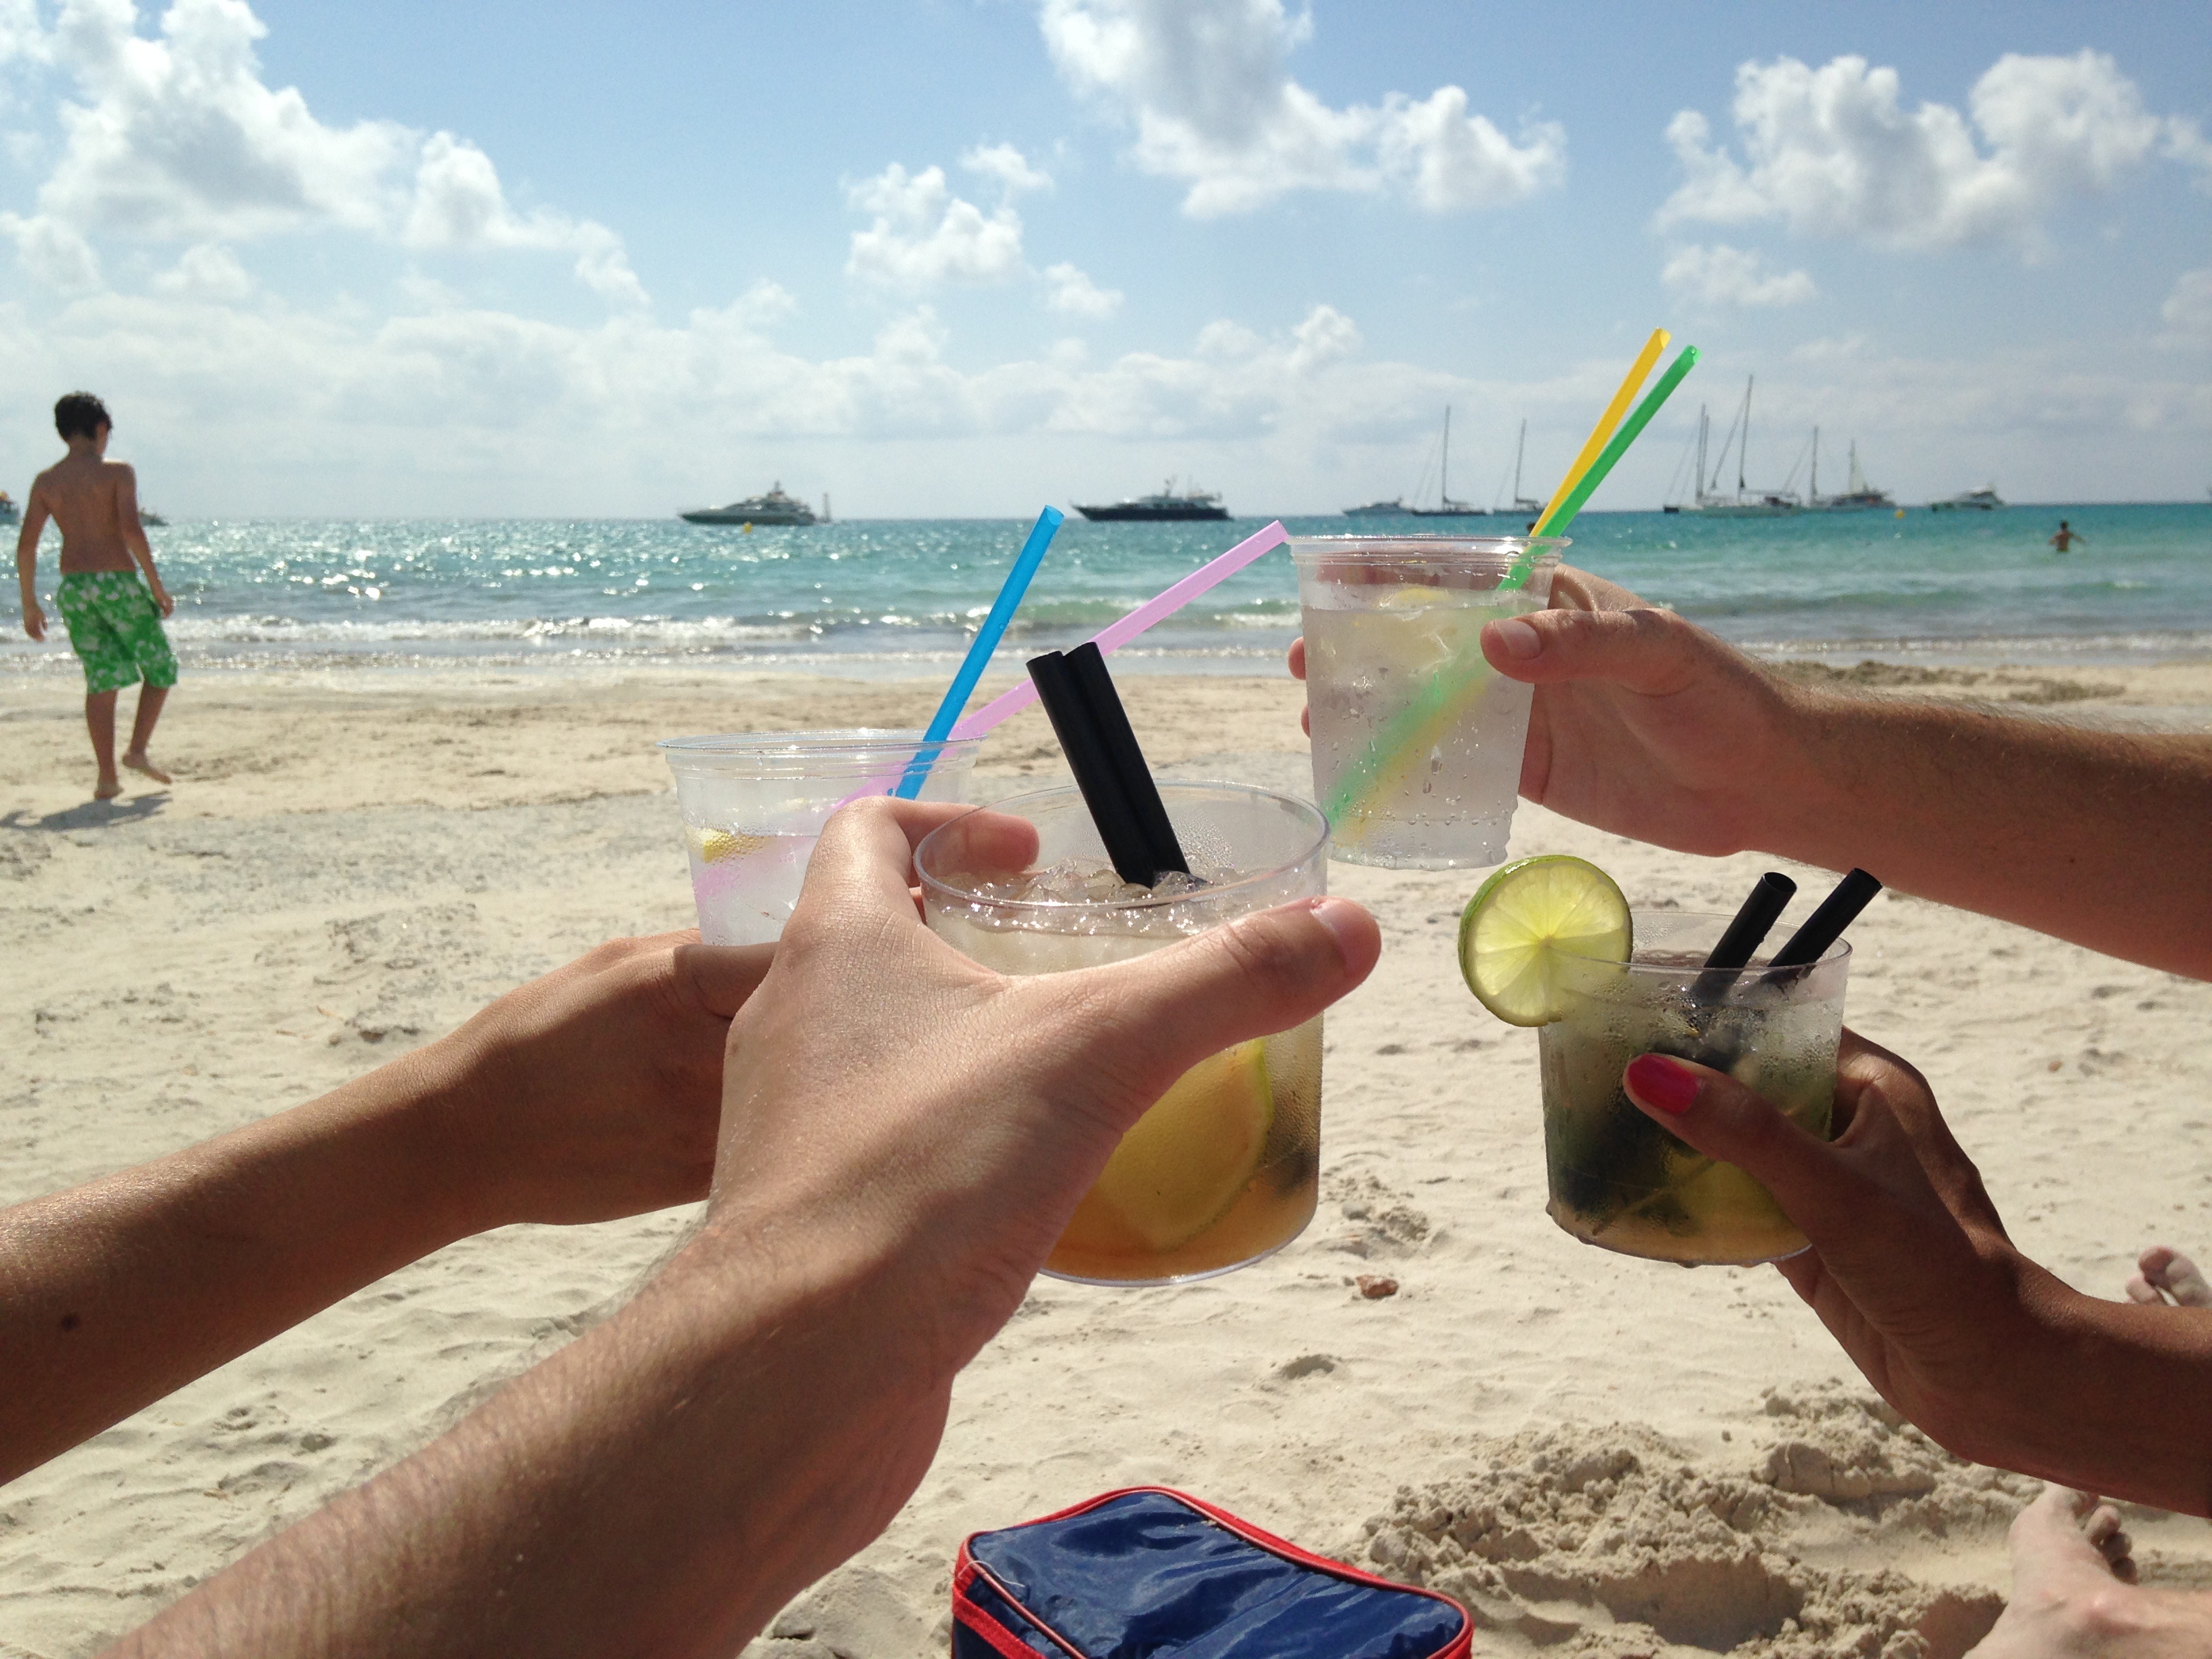
beach, sea, coast, sand, ocean, shore, wave, vacation, paddle, surfboard, friendship, alcohol, body of water, toast, sports, cups, drinks, cape, surfing equipment and supplies, mojitos